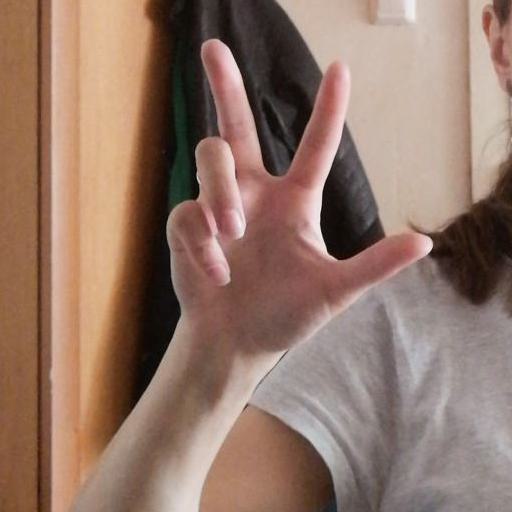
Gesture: three2